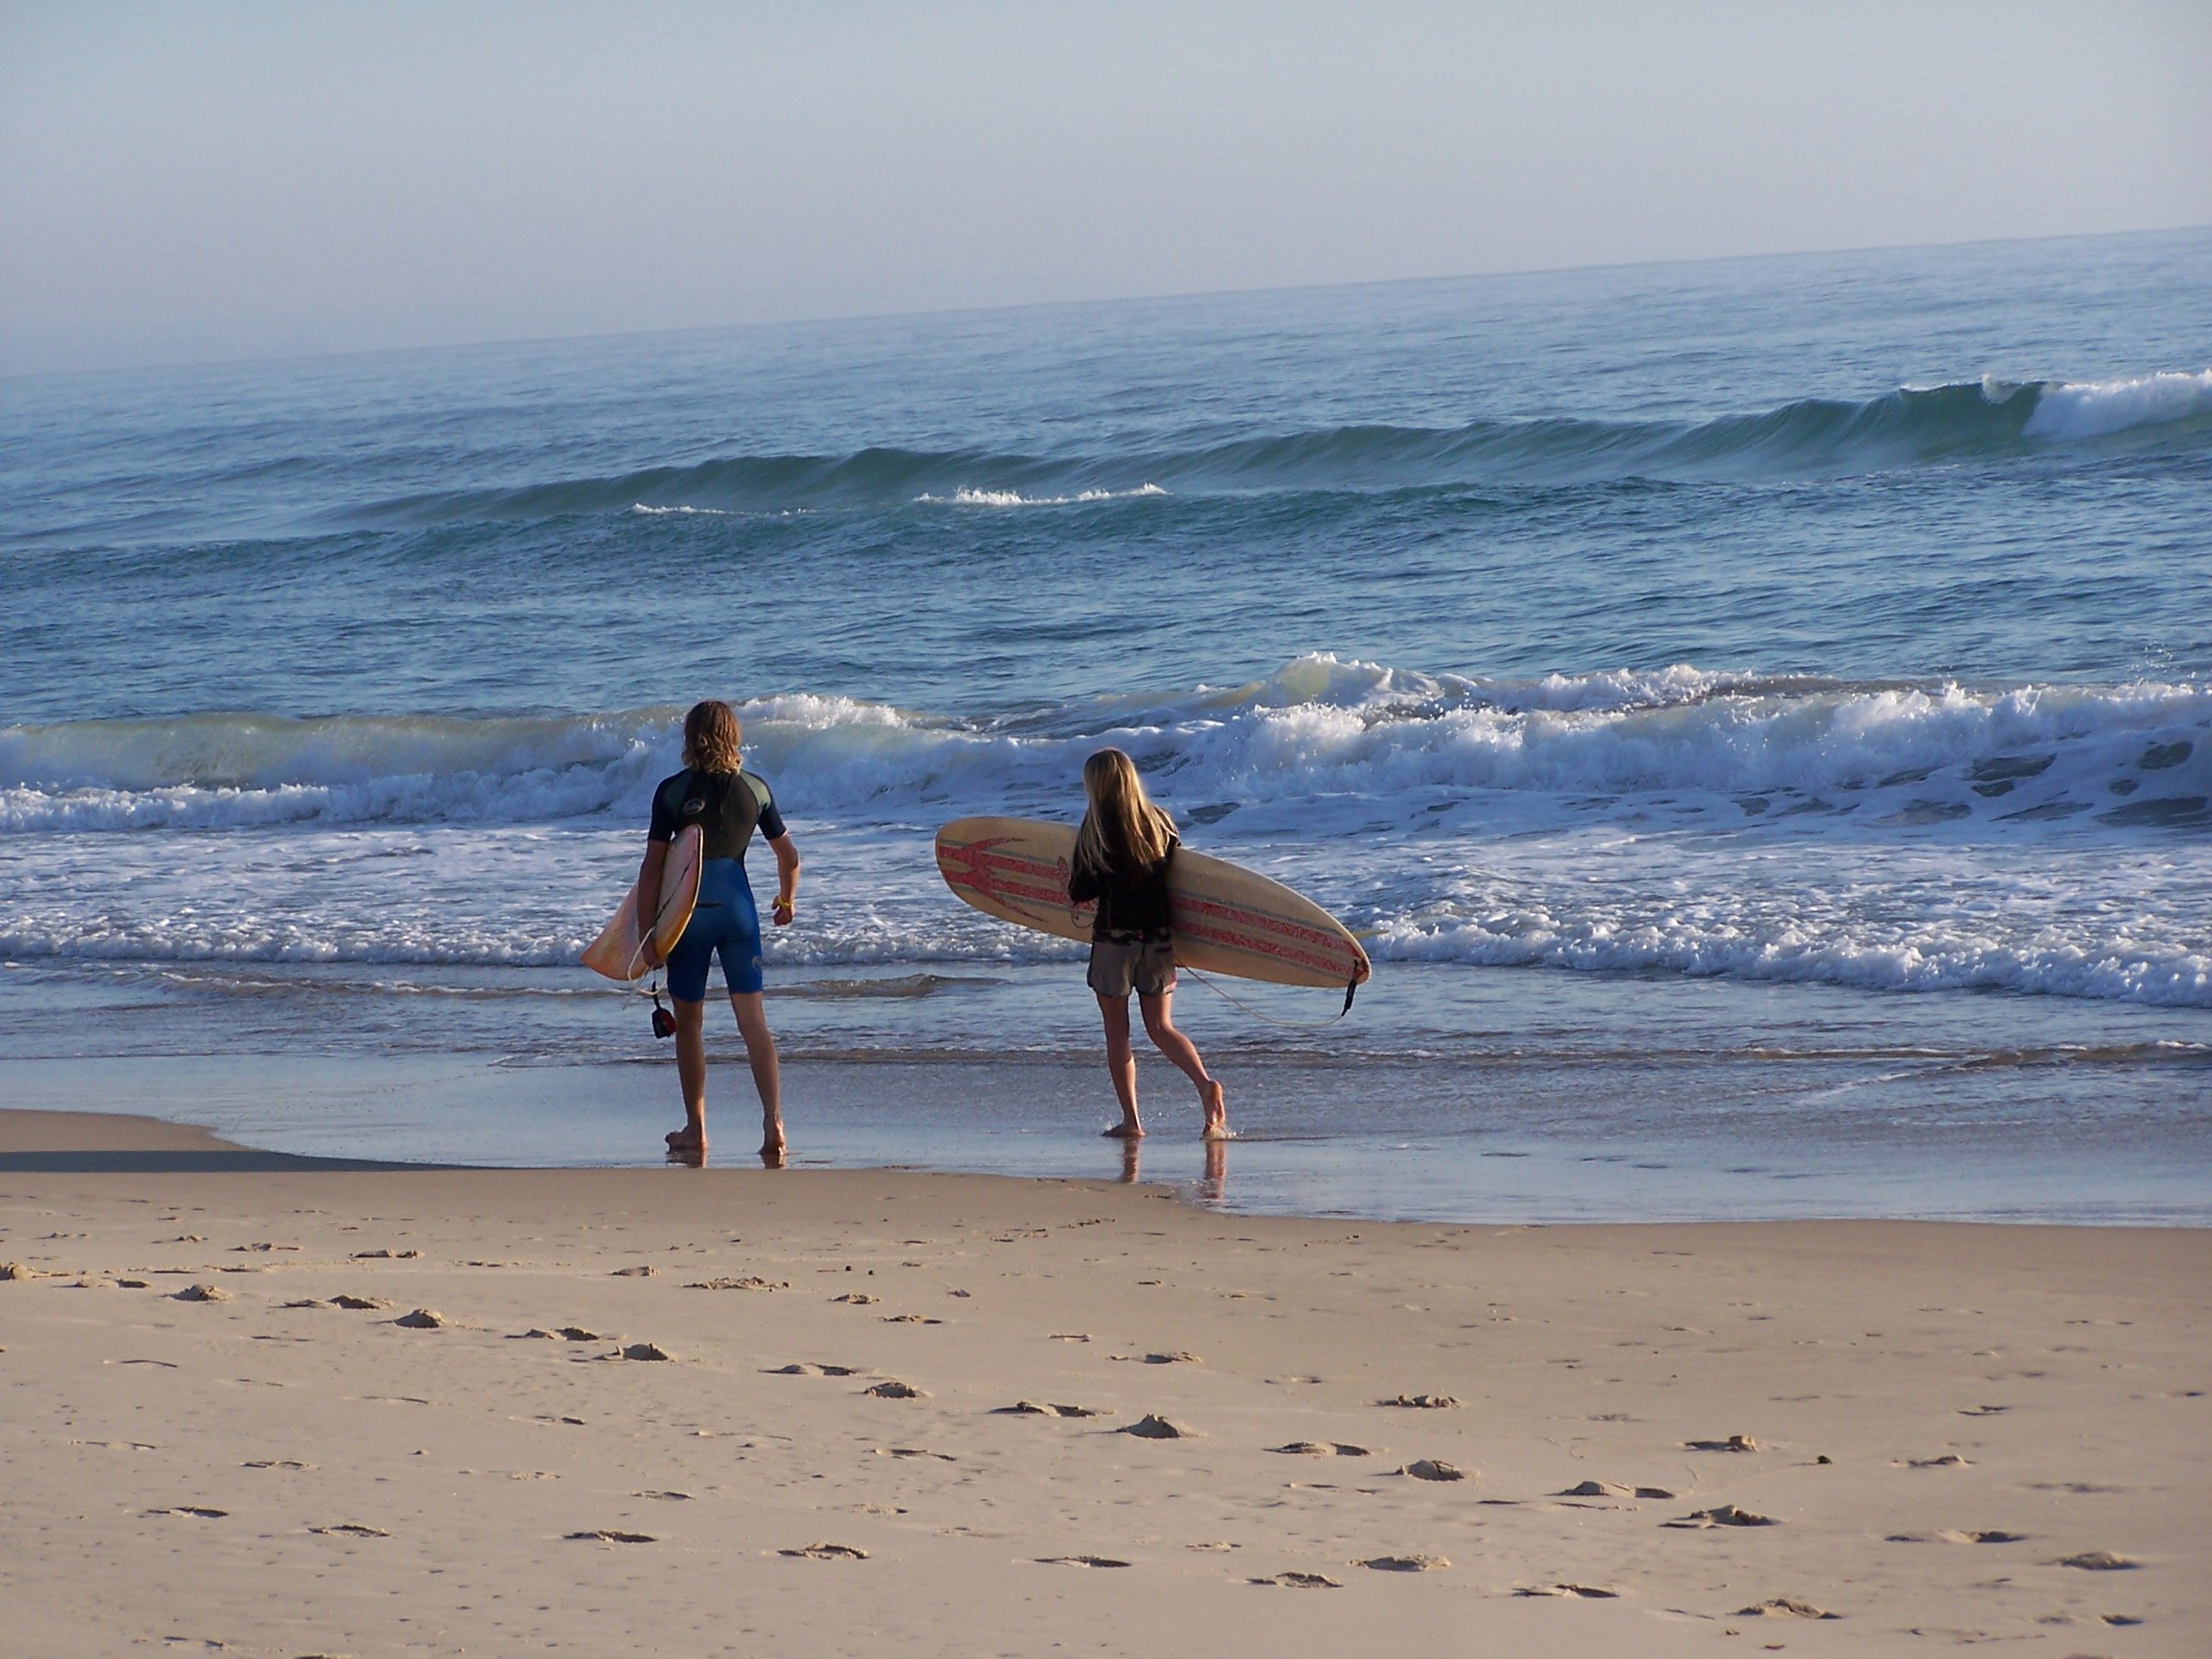
beach, sea, coast, sand, ocean, sport, shore, wave, run, vacation, surfer, surfing, surfboard, leisure, body of water, sports, cape, skimboarding, water sports, wind wave, boardsport, surfing equipment and supplies, surface water sports